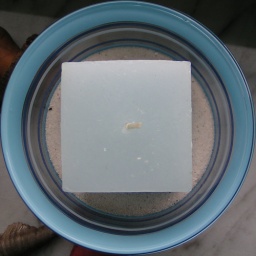
wax on sand in glass